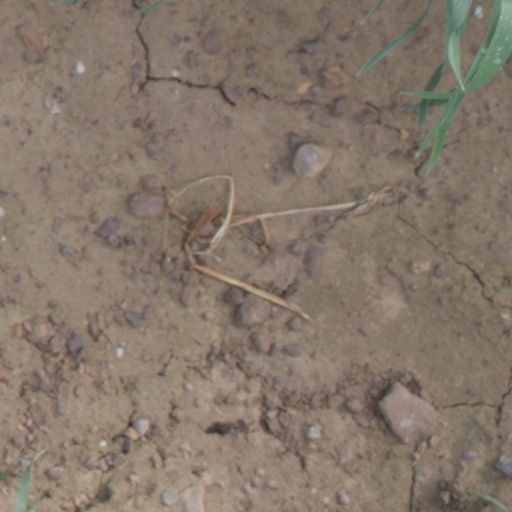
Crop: wheat